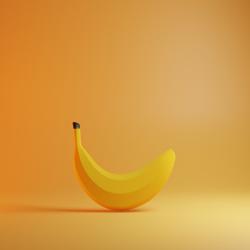
Label: Banana